Le Quart Livre

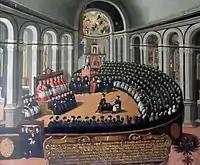
While France's overall relationship with the Council of Trent was complex, several attitudes coexisted with Rabelais' satirical position, such as Guillaume Postel's Gallican humanism or, on "the contrary," Cardinal Charles de Lorraine's abandonment of intransigent Gallicanism.

The former magistrate of the region, known as Macrobe, welcomes the visitors and guides them through the ancient monuments, which are inscribed with epitaphs in diverse languages that are no longer in use. Panurge observes that the etymological meaning of the word macræon is "old man" and posits that the term "maquerelle" (procuress) is derived from it, given that this role is often held by elderly women. Macrobe elucidates that the forest is a habitat for both malevolent and benevolent entities, whose demise precipitates a cataclysmic upheaval. Pantagruel and his companions cite examples of individuals who, despite their beneficial and admired contributions during their lifetimes, have left behind a legacy of adverse consequences following their demise, often accompanied by significant natural or social upheavals. The prodigies that preceded the demise of Guillaume du Bellay, the lord of Langey, and the ominous sign that it represented for France are briefly discussed. Brother John queries the mortality of heroes, angels, and demons. In response, Pantagruel affirms his belief in the immortality of the soul and proceeds to recount the death of Pan during Tiberius' reign. This narrative, as presented in Plutarch's "The Cessation of the Oracles", has been reinterpreted in Christian thought, with the Greek god being associated with Christ. While Eusebius, Paulo Marsio, and Guillaume Bigot consider pagans to be demons who unwittingly announce the coming of the Messiah, their tears are explained by their defeat. Rabelais, however, focuses on the scandal and pain of this death. Therefore, despite the apparent contrast between the deaths of Guillaume du Bellay and Bringuenarilles, both deaths illustrate two aspects of death: absurdity and tragedy, pain and absurdity. The character of Macrobe, likely a reference to the Latin writer of the same name, encourages us to consider the ethical implications of this passage beyond its theological context. "Le commentaire sur le Songe de Scipion" (The commentary on the Dream of Scipio) demonstrates that only active virtue allows for hope of salvation, as evidenced by the civic impact of Guillaume du Bellay, who is cited as an example after a storm marked by Panurge's futile entreaties.